Antha Mana Manchike

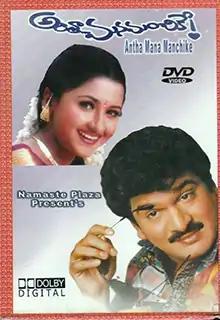
DVD cover

Antha Mana Manchike is a 2000 Telugu-language comedy film, produced by Mahesh Rathi on Manisha Films banner. It stars Rajendra Prasad, Rachana, Asha Saini and music also composed by Veeru K. The film was recorded as average at the box office.